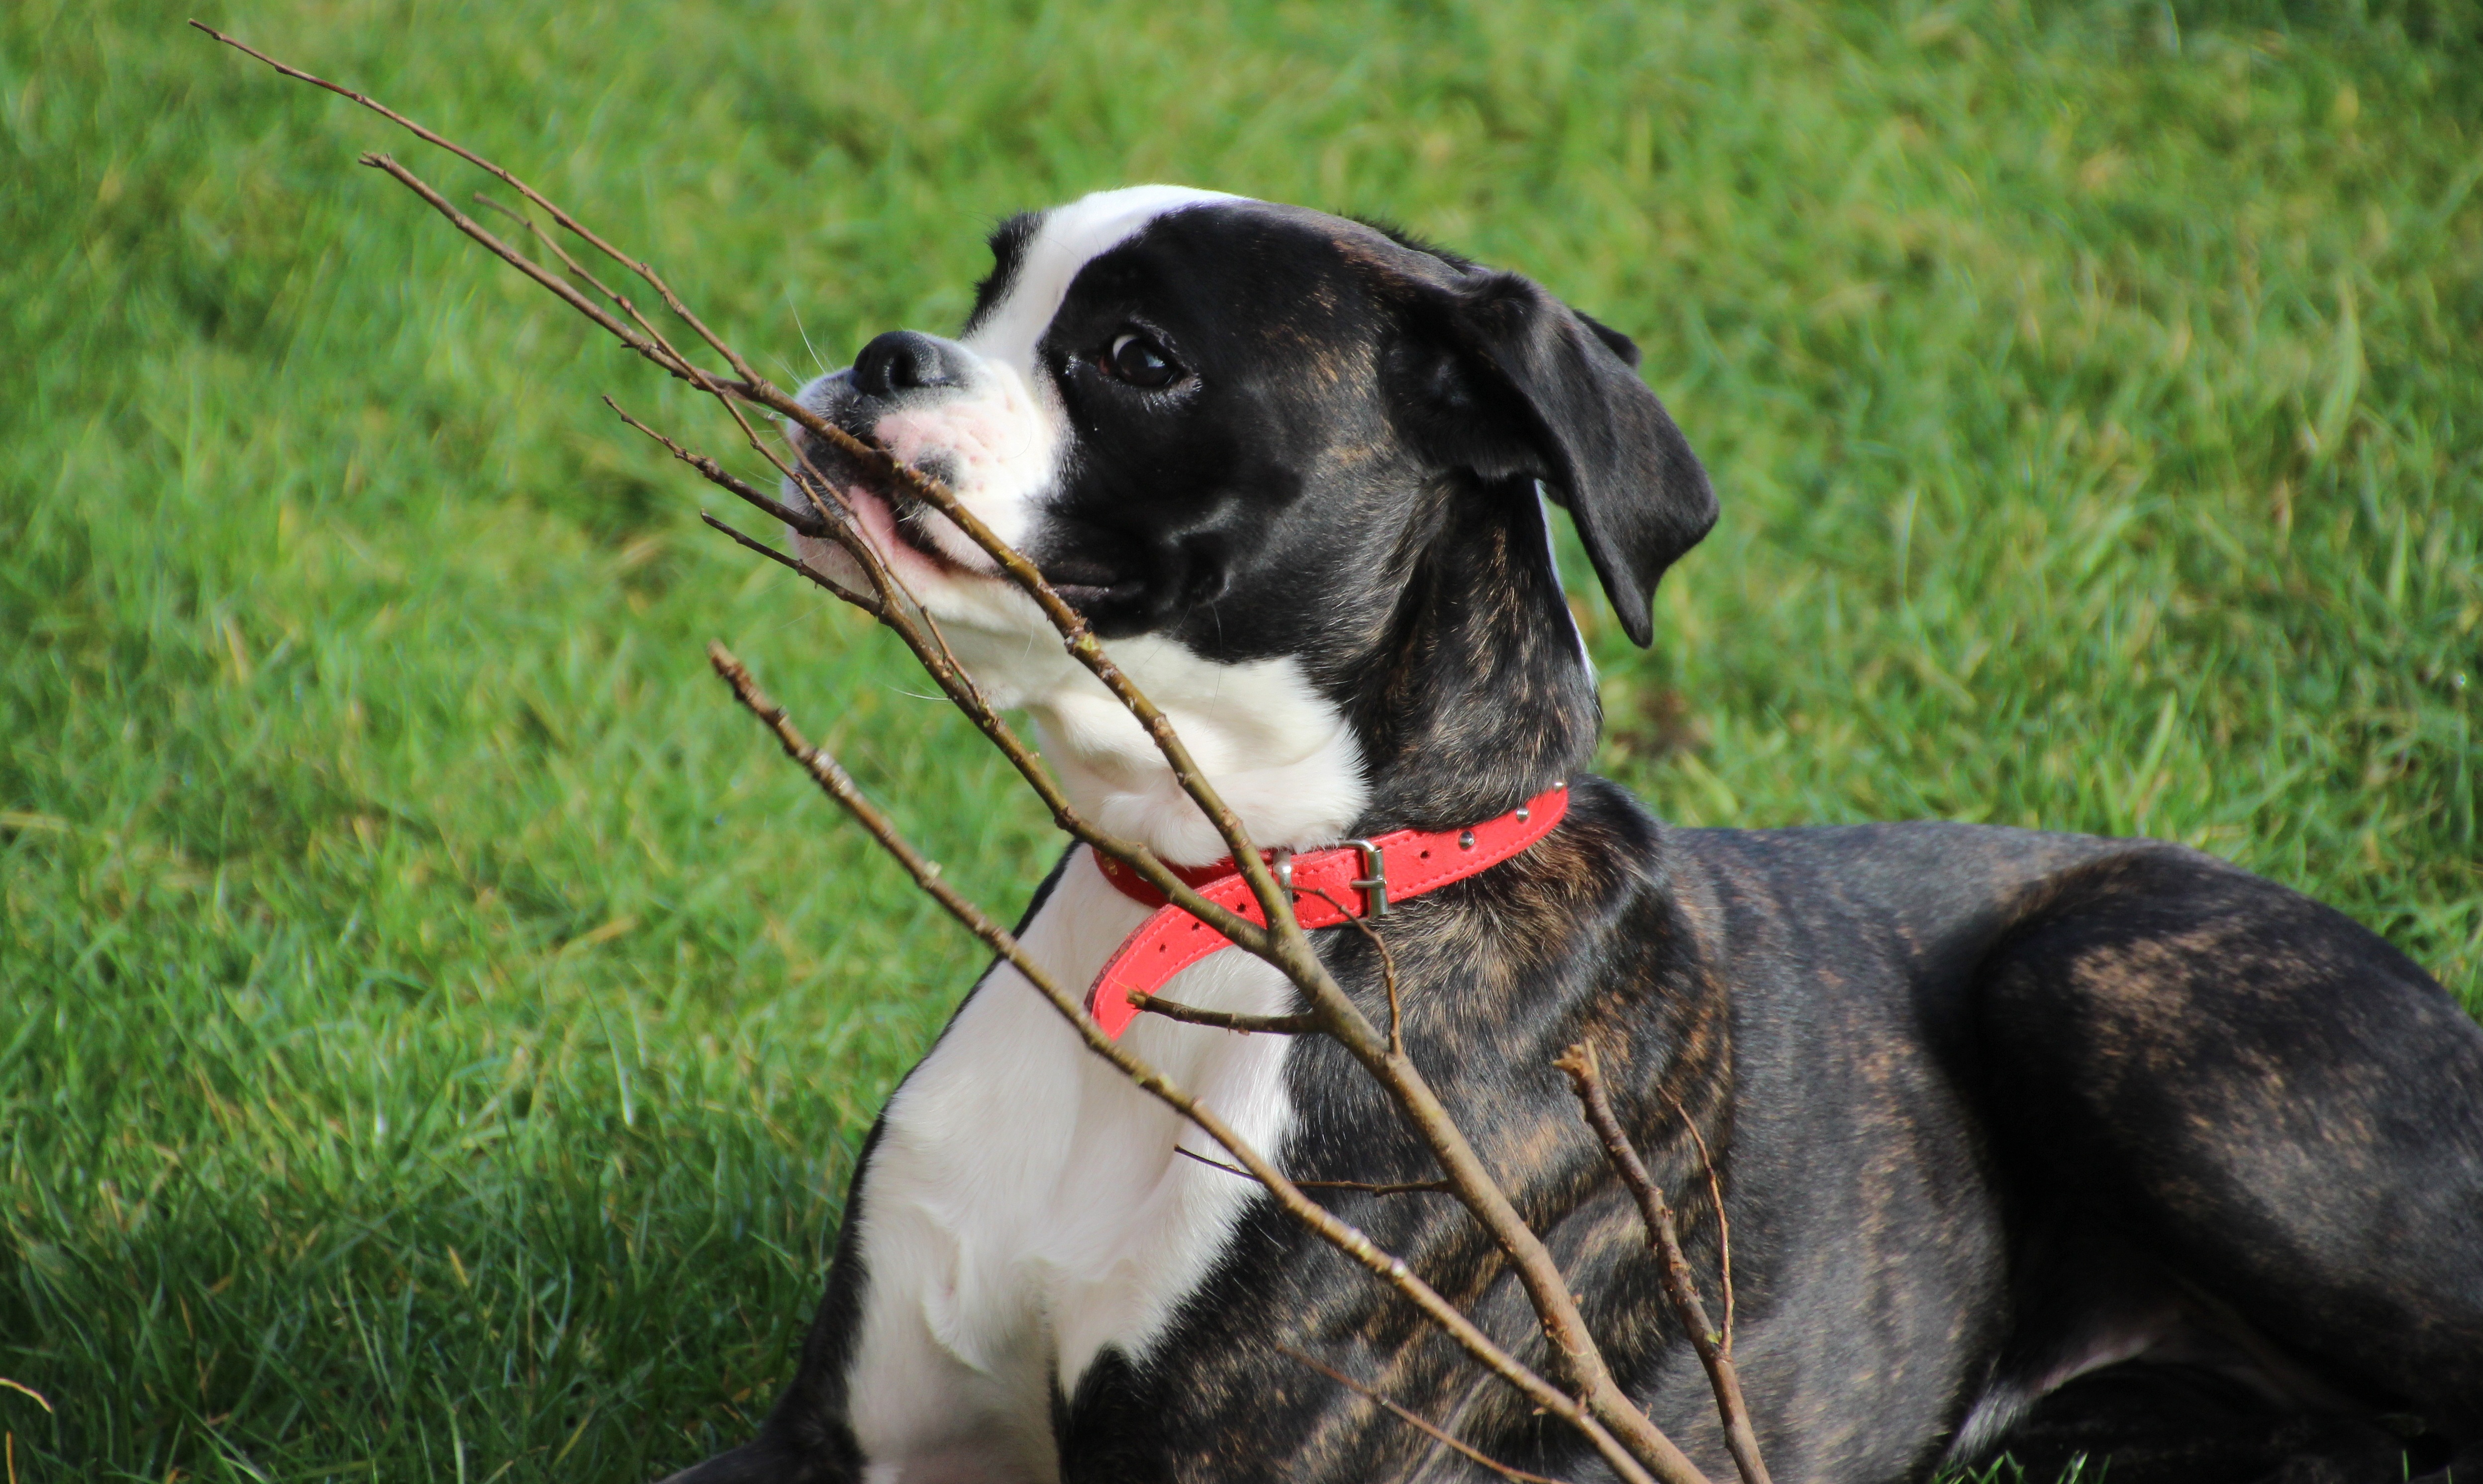
black and white, play, puppy, dog, animal, pet, mammal, boxer, vertebrate, curious, dog breed, awakened, dog like mammal